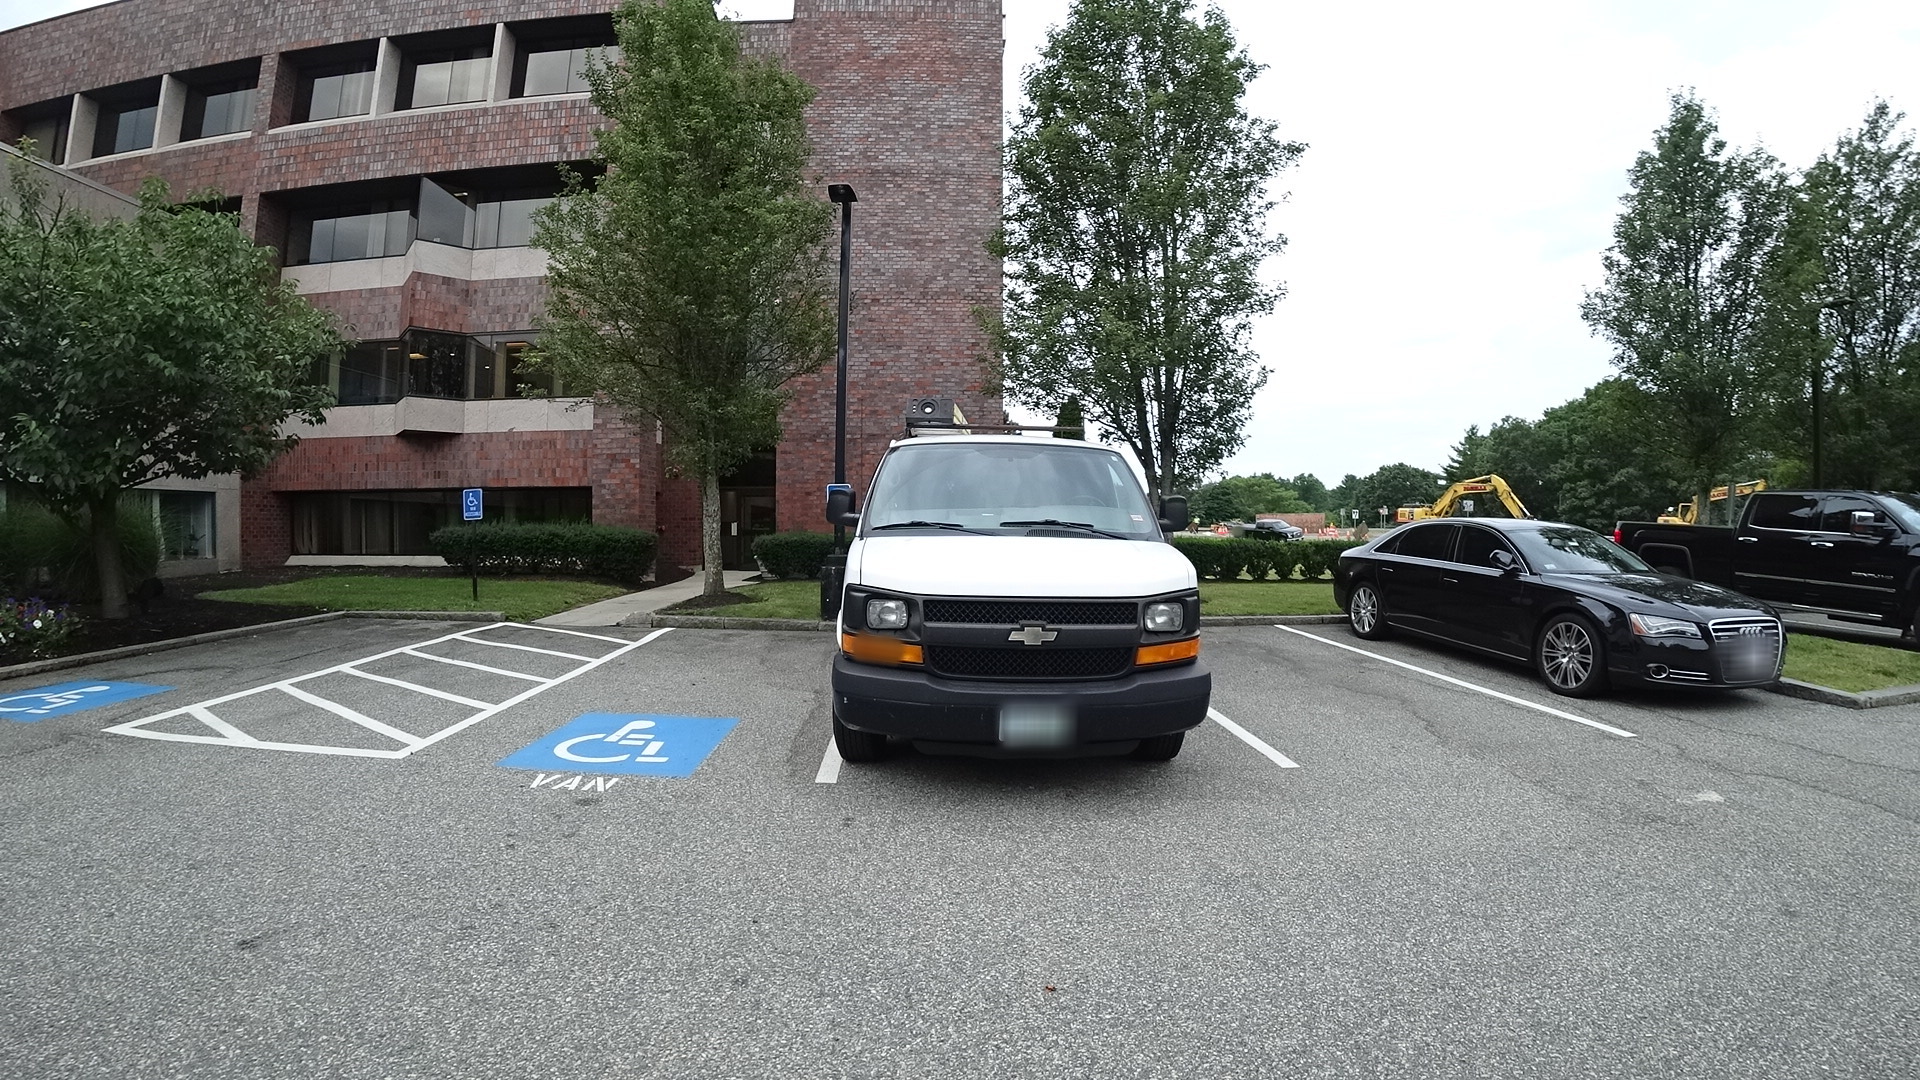
Feature: Wheelchair
State: Massachusetts
Country: United States
Date: 2019-07-17T09:17:19+00:00